TKS

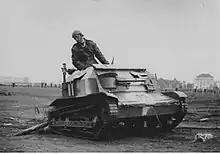
TK prototype nr. 6007 in its final form with roof hatches open. According to the TK-3 standard (it might be a rebuilt TK-2). Note a horizontal angle of MG fire and two side observation hatches, present in early series TK-3 only.

575 TK/TKS tankettes formed the bulk of the Polish armoured forces before the outbreak of war. They suffered heavy losses during the invasion of Poland, often being the only armoured fighting vehicles available. Their small size suited them for reconnaissance and infantry support, but with their light armament of a single machine gun they stood no chance in combat against German tanks, except against the Panzer I.